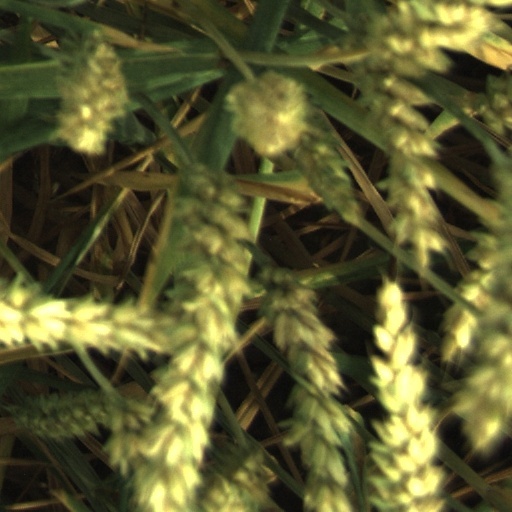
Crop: wheat